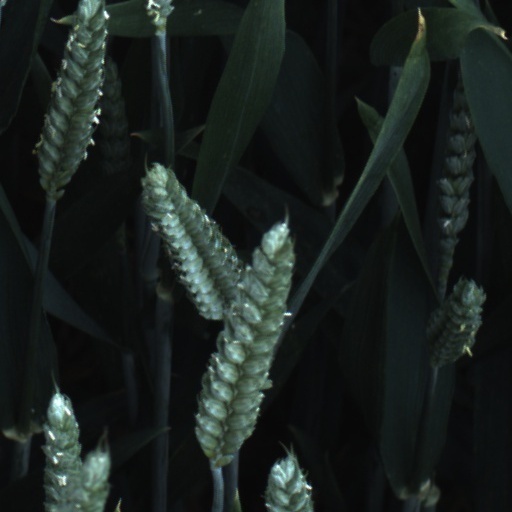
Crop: wheat